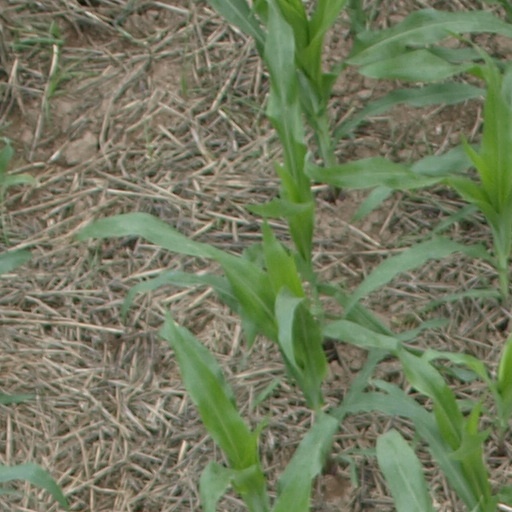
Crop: maize; corn